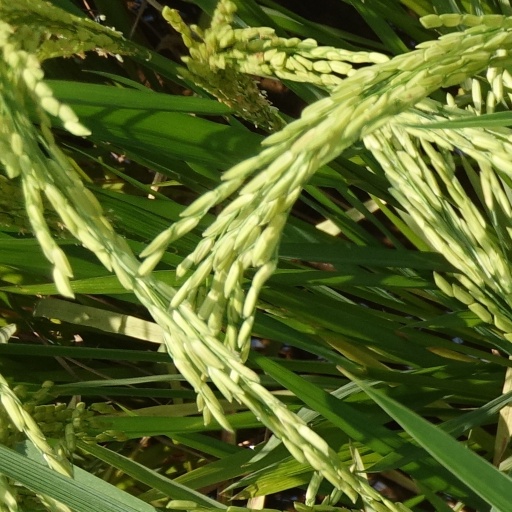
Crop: rice